List of works by Alan Bennett

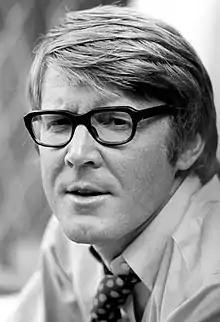
Alan Bennett in London, 1973

Having started at the Royal National Theatre, he became known for such works as "Talking Heads", "The Madness of King George", "The History Boys", "The Lady in the Van" and "The Habit of Art". The following plays were later adapted into films, "The Madness of King George" (1995), "The History Boys" (2005), and "The Lady in the Van" (2015).